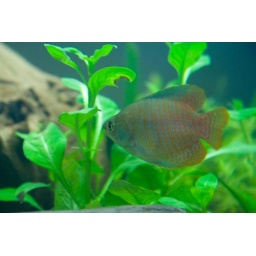
The first day of fish in the new tank, male and female gourami.